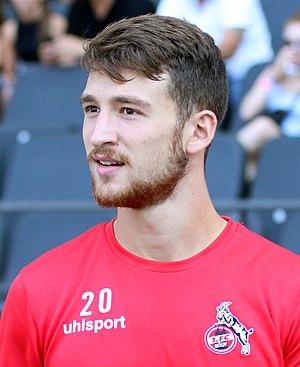
Salih Özcan, né le 11 janvier 1998 à Cologne, est un footballeur allemand. Il évolue au poste de milieu de terrain au Holstein Kiel, prêté par FC Cologne.